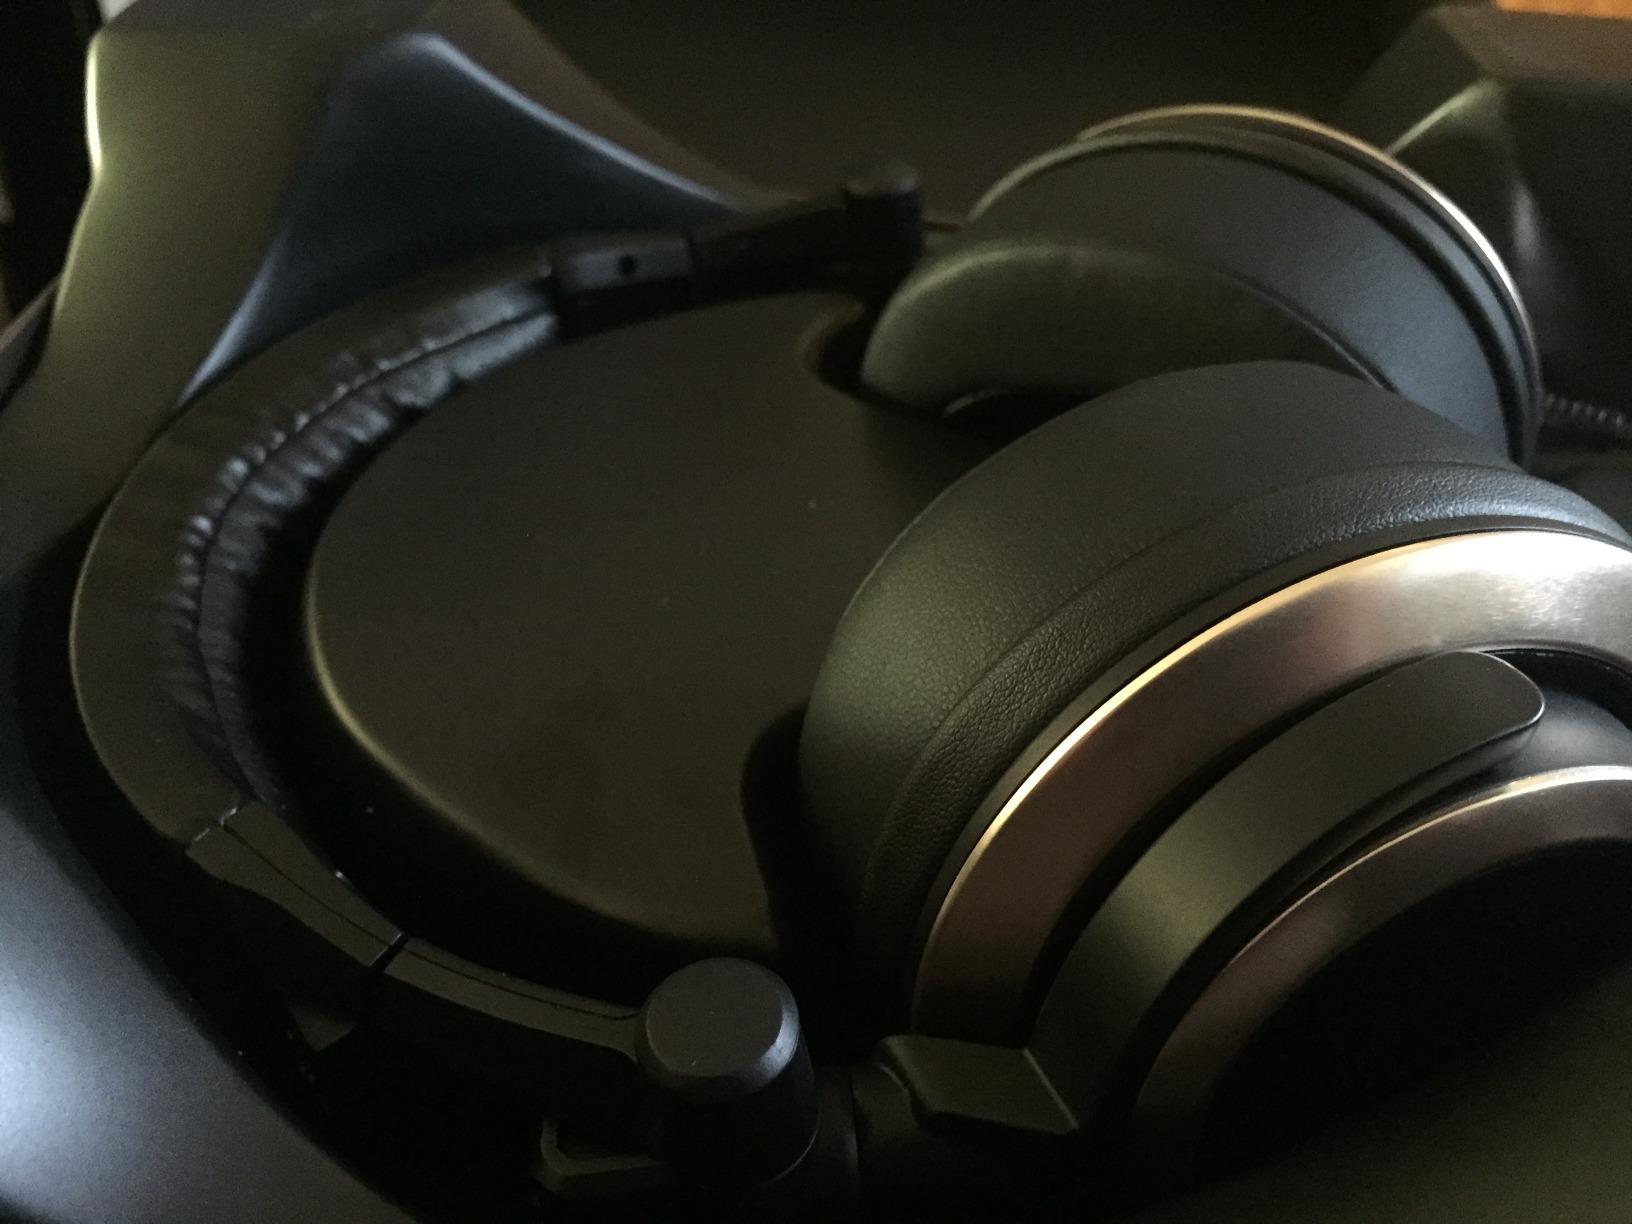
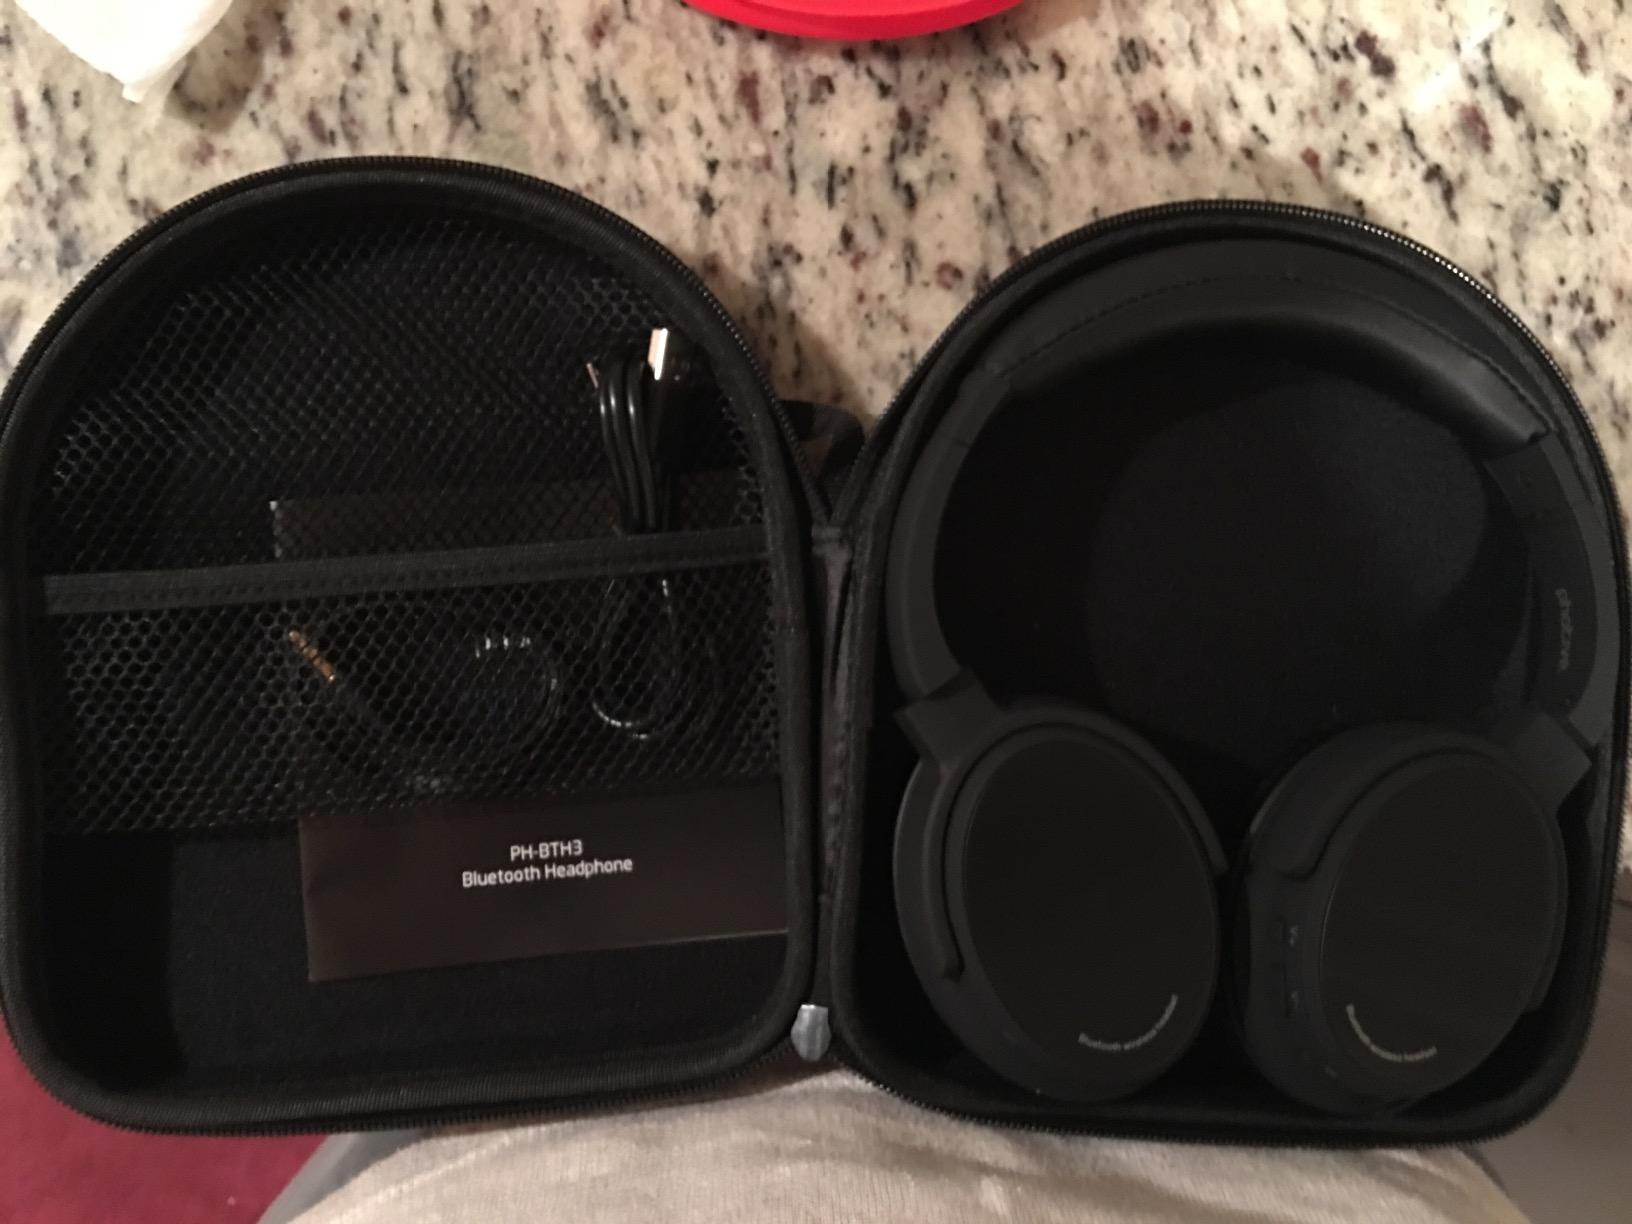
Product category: headphones
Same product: no